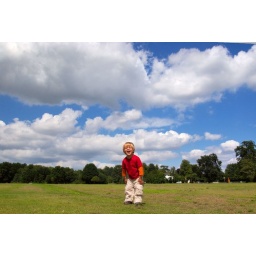
boy in a field